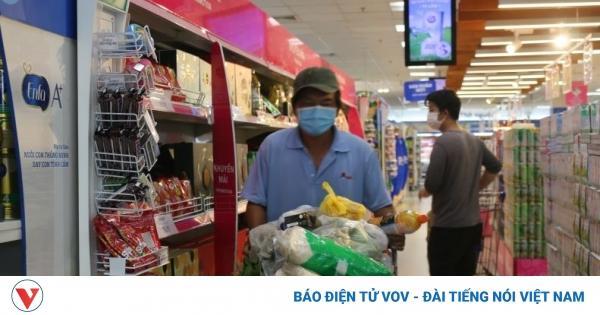
có một người đàn ông mang áo xanh đang đẩy xe hàng